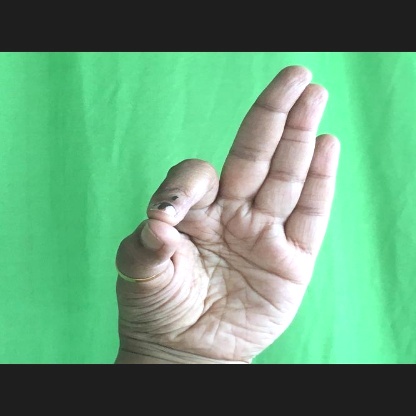
Mudra: Aralam